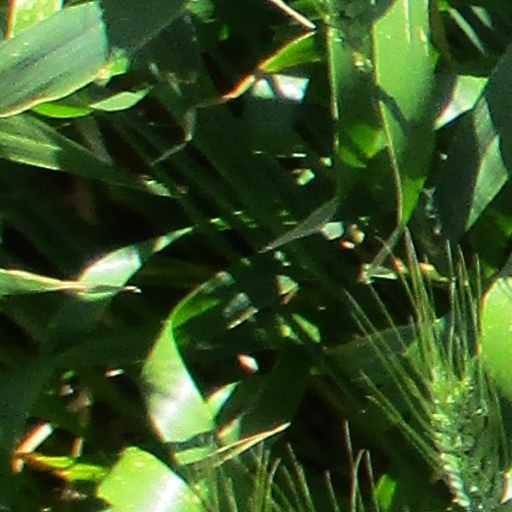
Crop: wheat